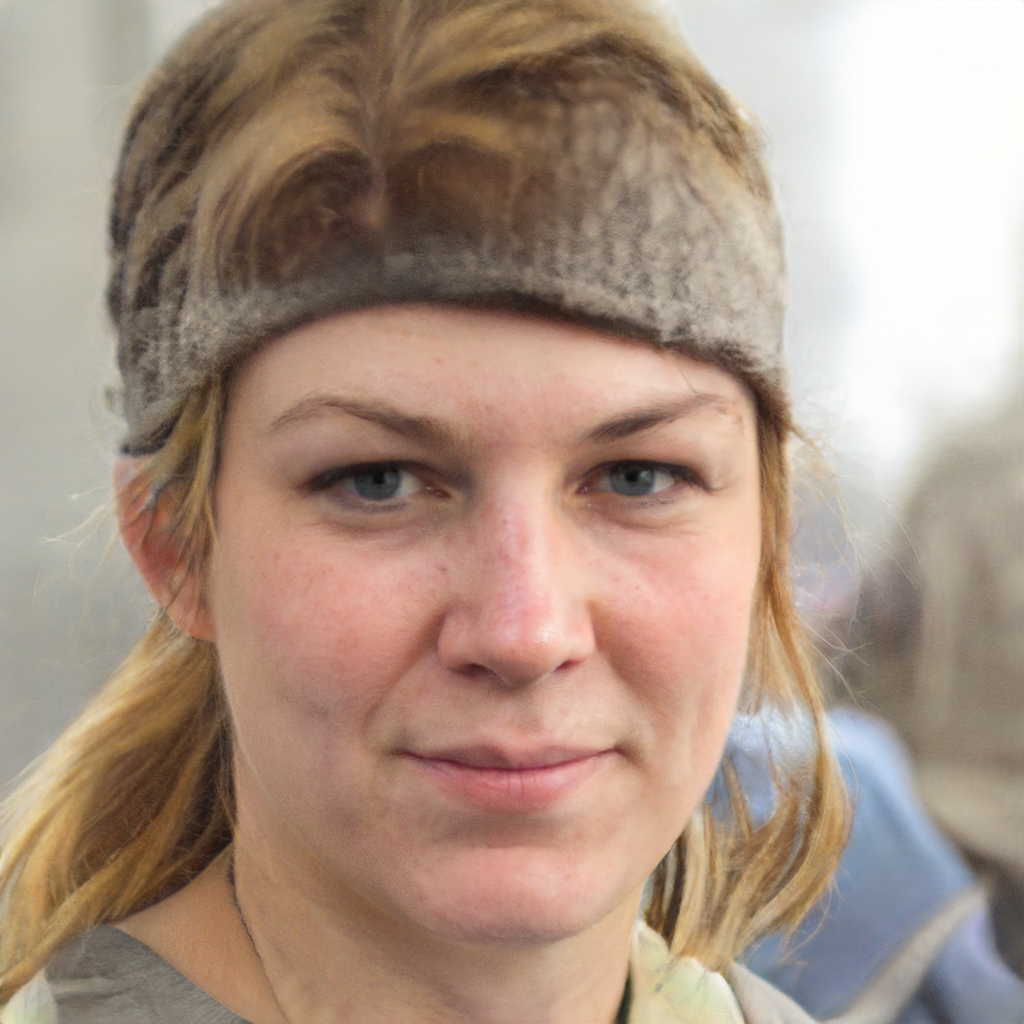
Label: Colored